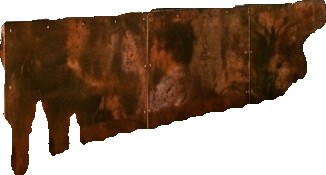
Surface category: cabinetry